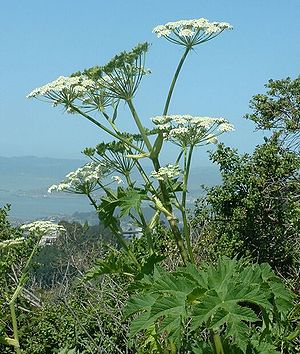
Skærmplante-familien
Kæmpe-Bjørneklo (Heracleum mantegazzianum)
Kæmpe-Bjørneklo (Heracleum mantegazzianum)
Skærmplante-familien er en familie inden for Skærmplante-ordenen.